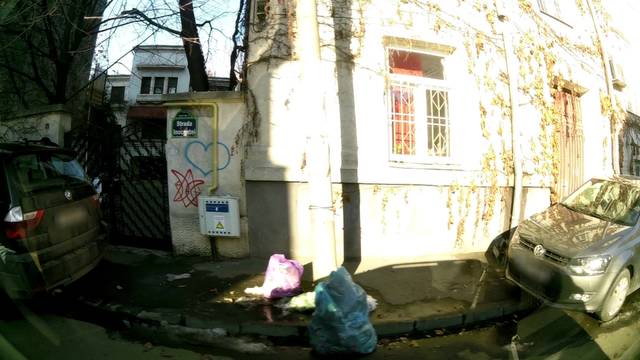
Region: Romania
Coordinates: 44.439, 26.11